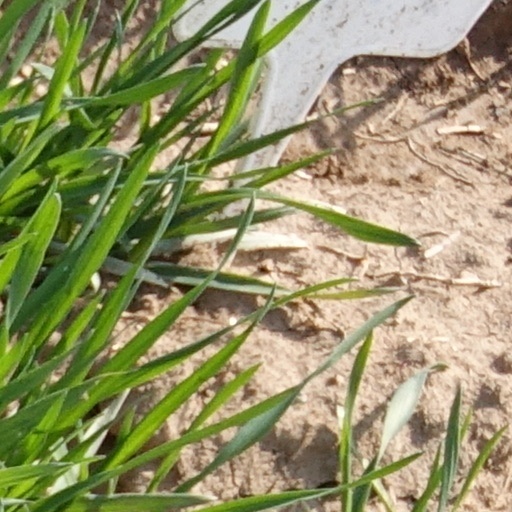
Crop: wheat